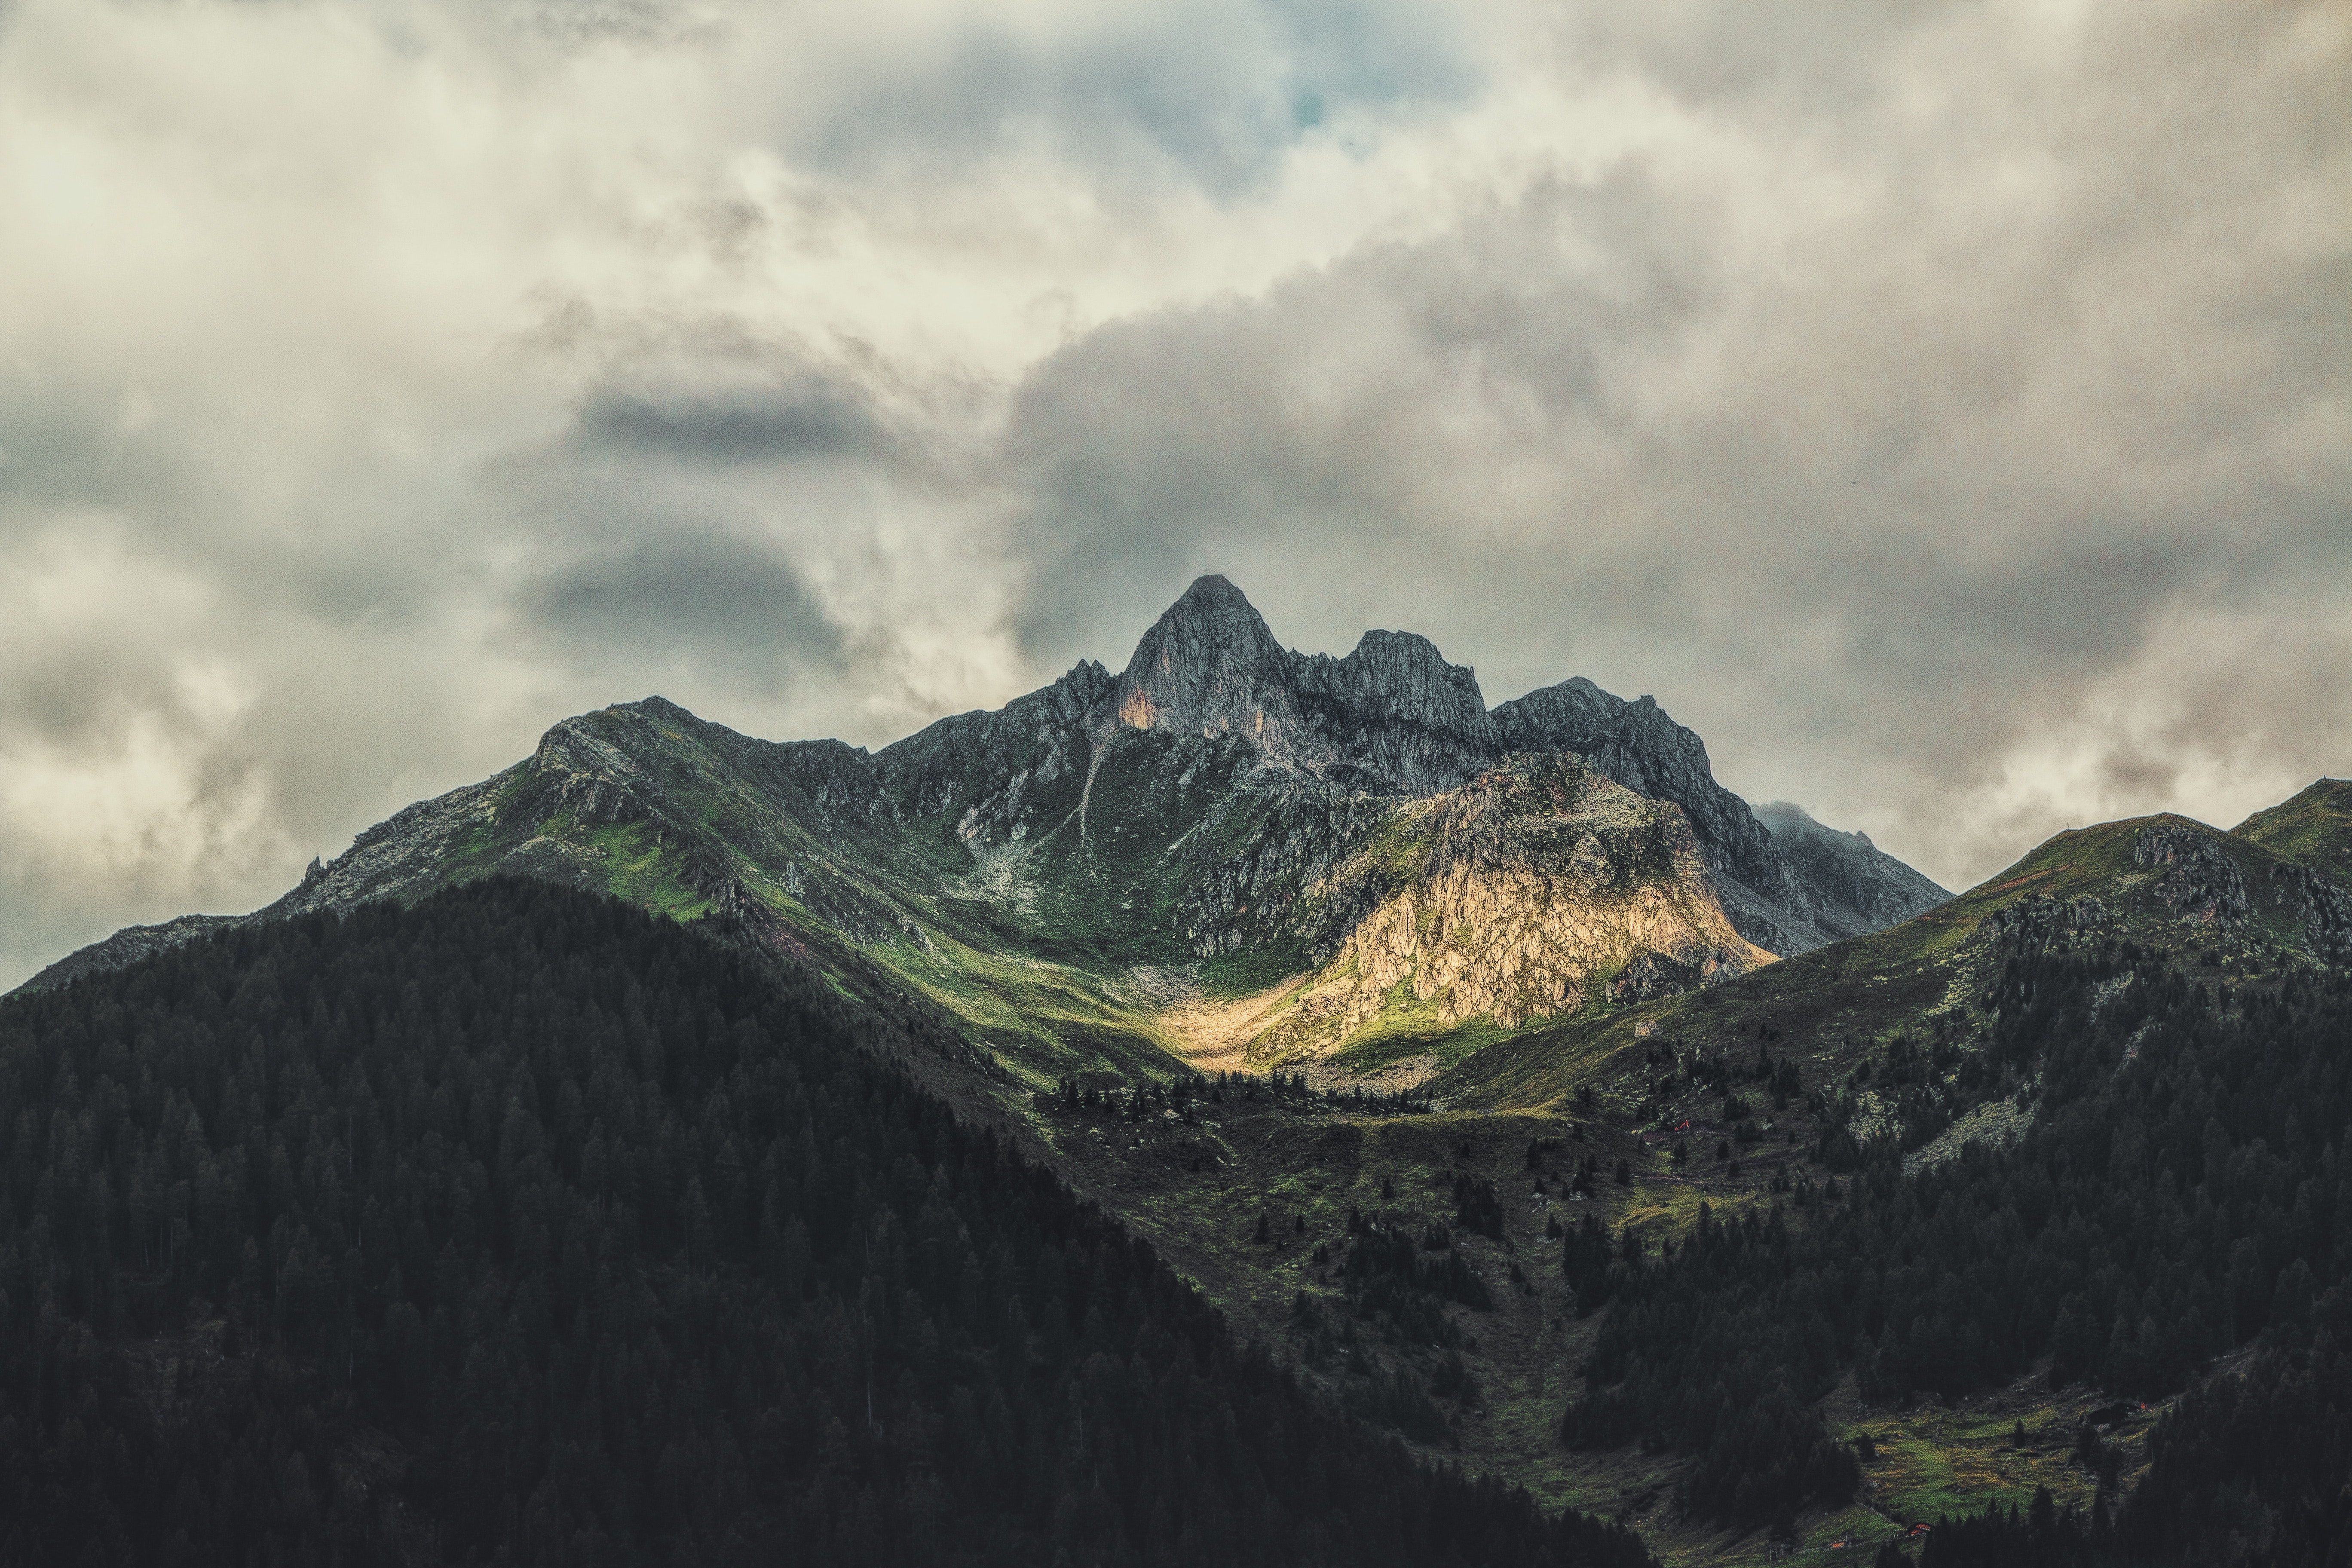
mountainous landforms, mountain, highland, sky, mountain range, nature, ridge, cloud, hill, alps, natural landscape, wilderness, massif, fell, summit, hill station, valley, landscape, mount scenery, atmosphere, national park, terrain, sunlight, geology, rock, cumulus, meteorological phenomenon, ar te, world, fjord